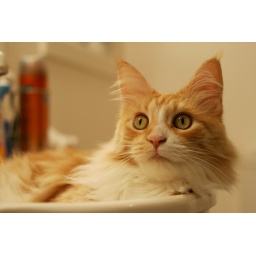
7 April 2010. Poppy makes herself at home in the bathroom sink